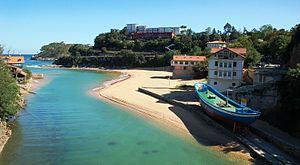
Le Lea est un fleuve situé dans le nord de l'Espagne dans la corniche cantabrique et aboutit directement dans la mer Cantabrique, dans la localité biscaïenne de Lekeitio. Cette rivière, avec la rivière Artibai donnent nom à la comarque Lea-Artibai.